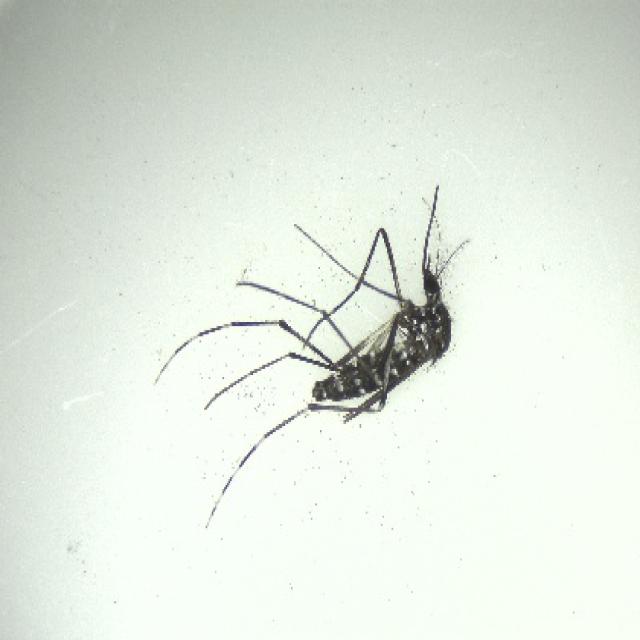
Species: aedes_albopictus